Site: brandenburg
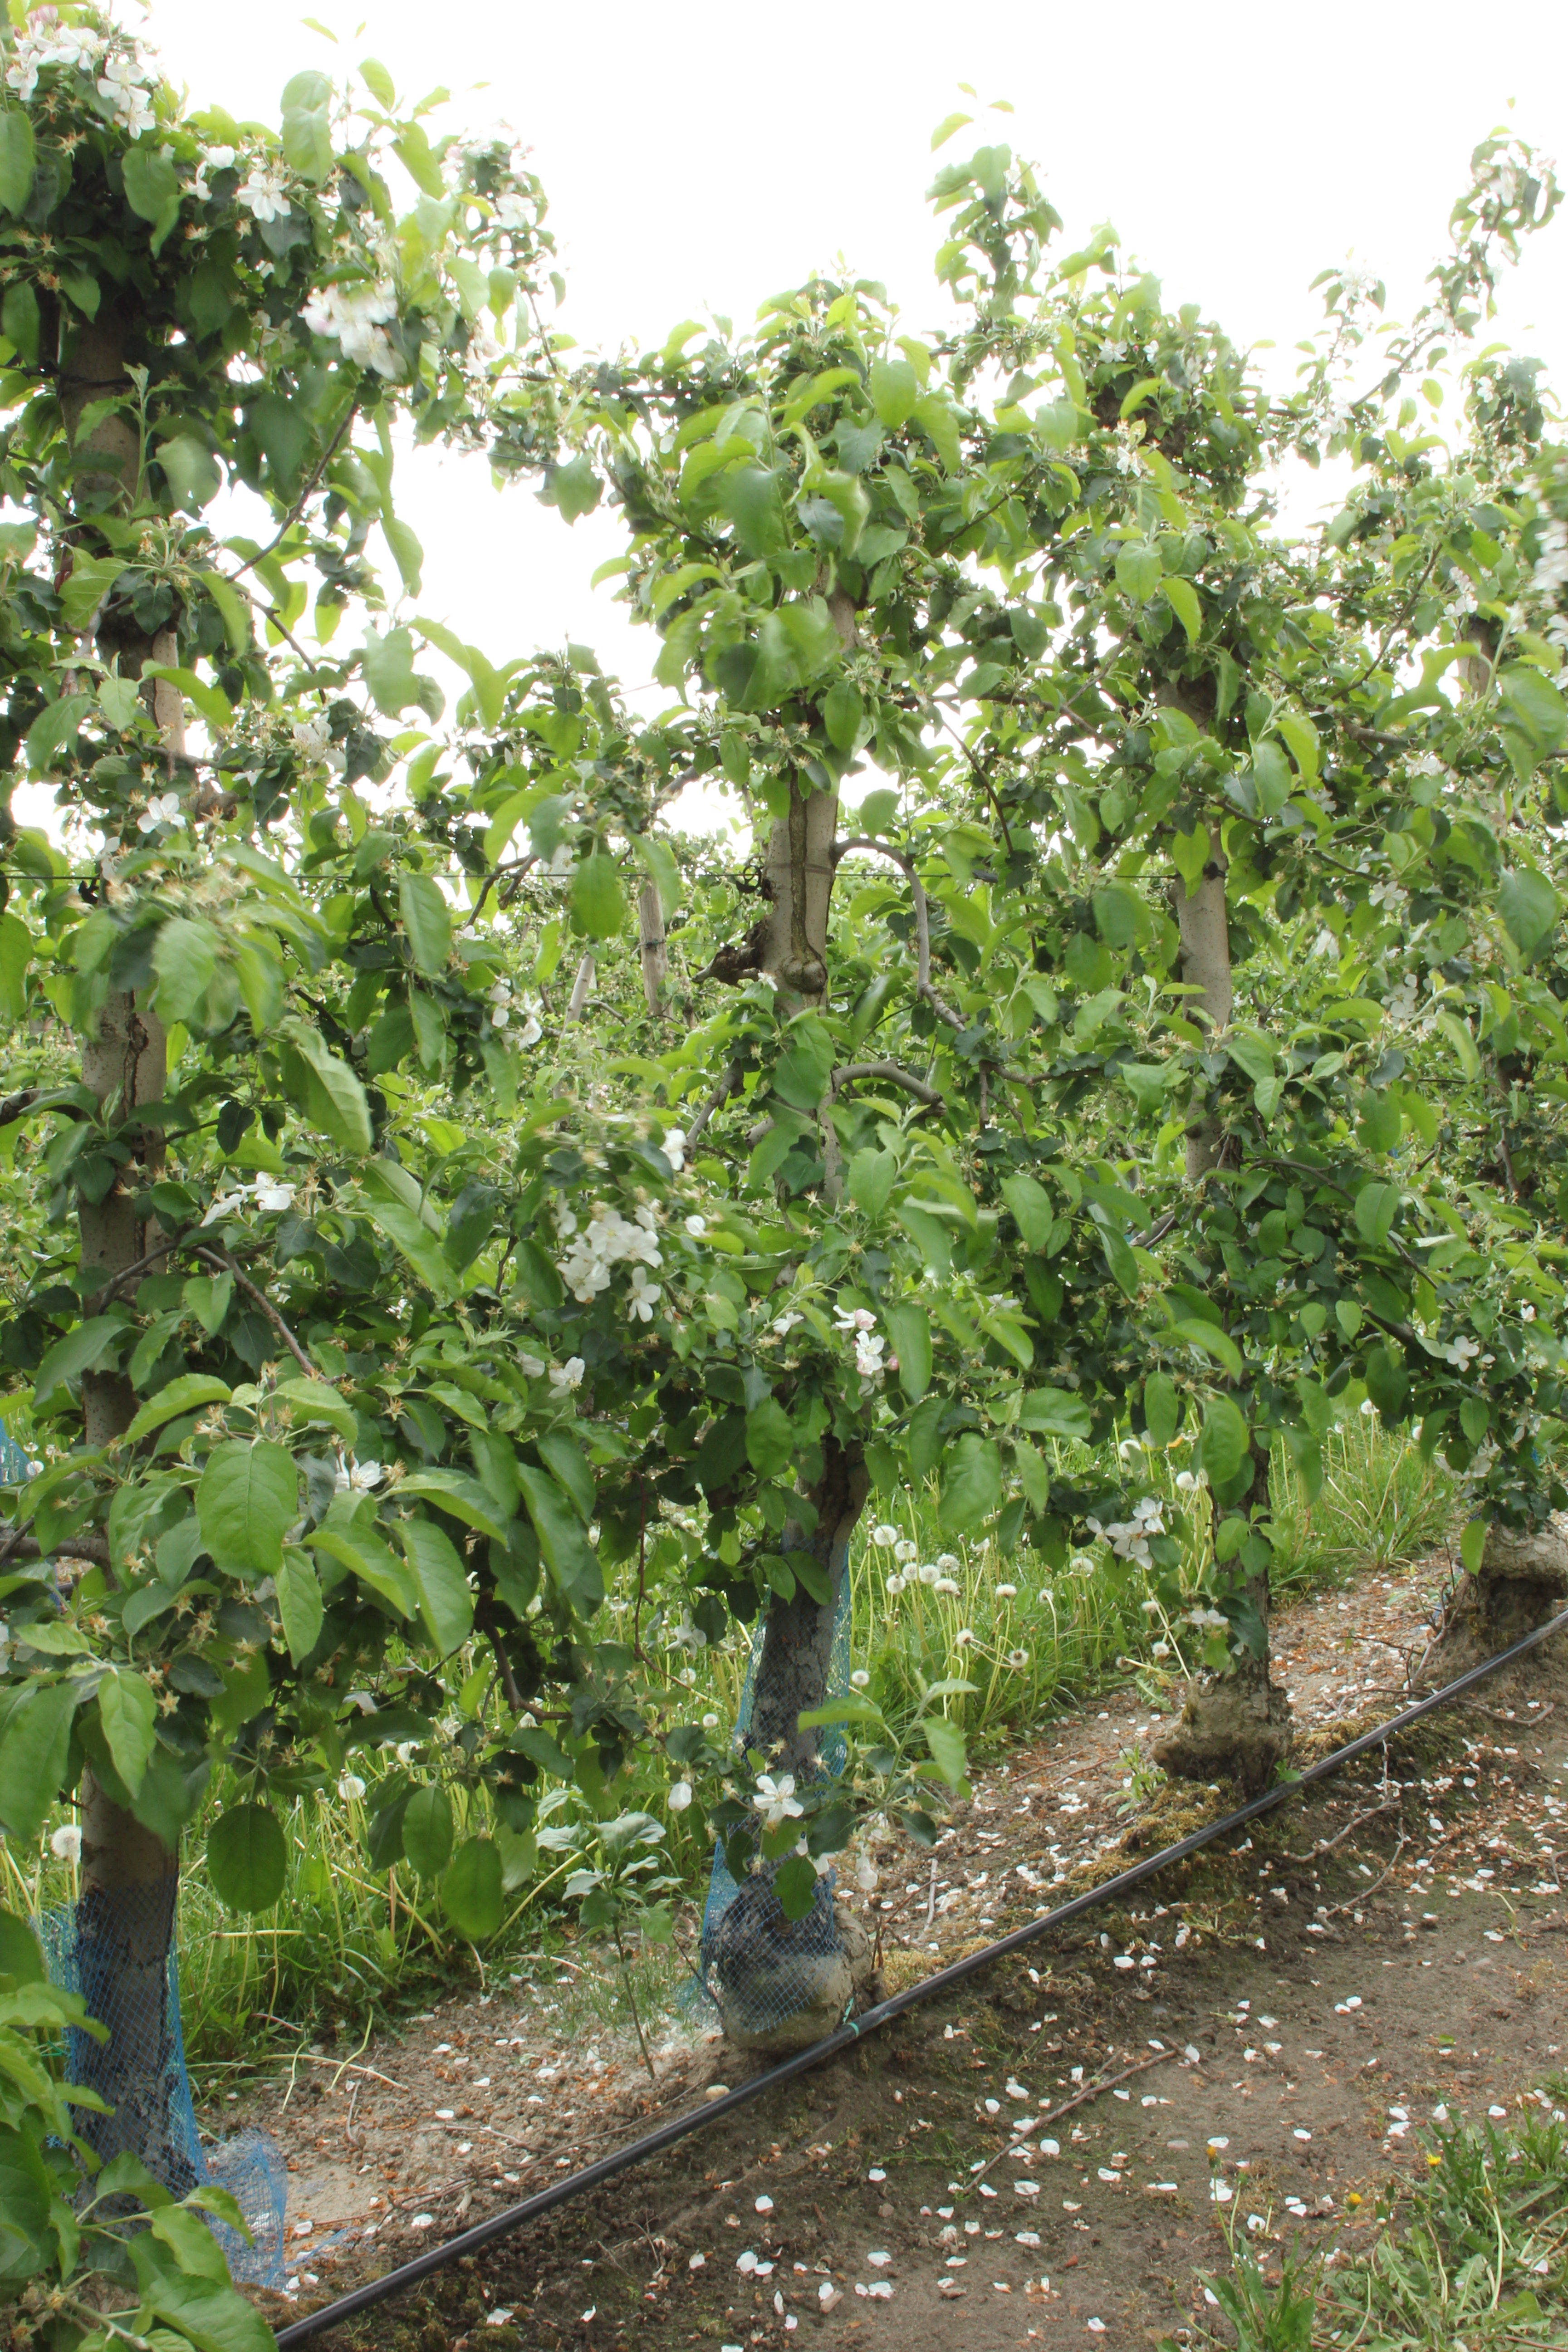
Growth stage (BBCH 67): Flowering